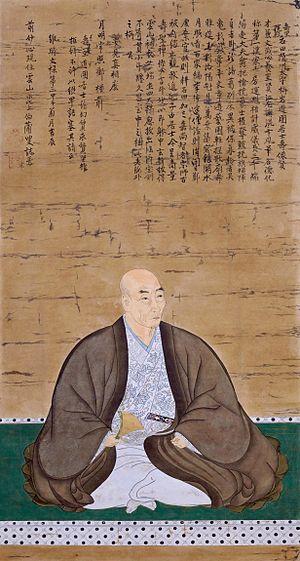
Ishida Masatsugu est un samouraï de la fin de la période Sengoku au service du clan Azai et qui occupe le château d'Ichida dans la province d'Ōmi. Fils d'Ishida Seishin, il est le père d'Ishida Mitsunari. Après la bataille de Sekigahara en 1600, lui et son autre fils, Masazumi, se suicident au château de Sawayama de Mitsunari dans la province d'Ōmi.